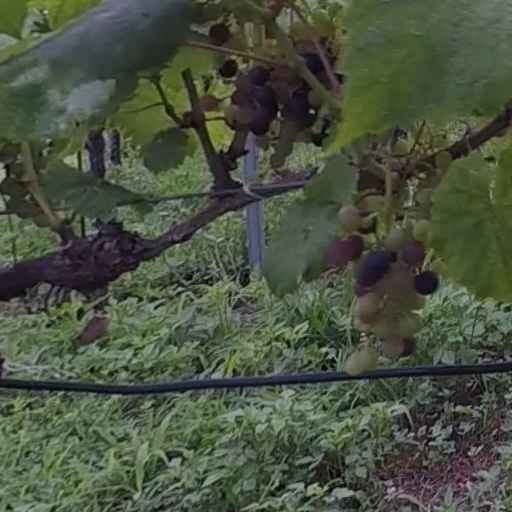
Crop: grape